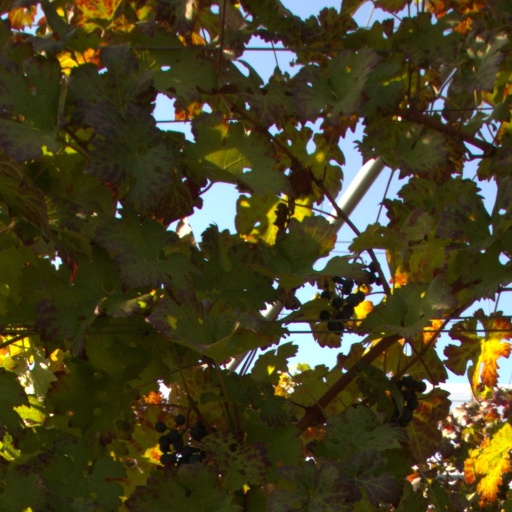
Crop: grape